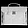
Label: Bag